Science and technology in Israel

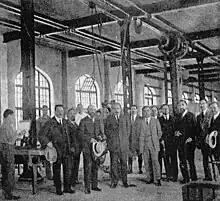
Albert Einstein at the Technion in 1923

Science and technology in Israel is one of the country's most developed sectors. Israel spent 4.3% of its gross domestic product (GDP) on civil research and development in 2015, the highest ratio in the world. In 2019, Israel was ranked the world's fifth most innovative country by the Bloomberg Innovation Index. It ranks thirteenth in the world for scientific output as measured by the number of scientific publications per million citizens. In 2014, Israel's share of scientific articles published worldwide (0.9%) was nine times higher than its share of the global population (0.1%).